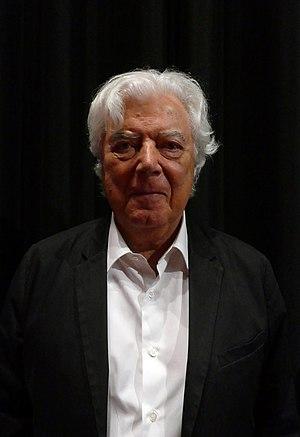
L'artiste et collectionneur d'art José de Guimarães, lors du vernissage de l'exposition qui lui était consacrée au Musée Würth France Erstein.